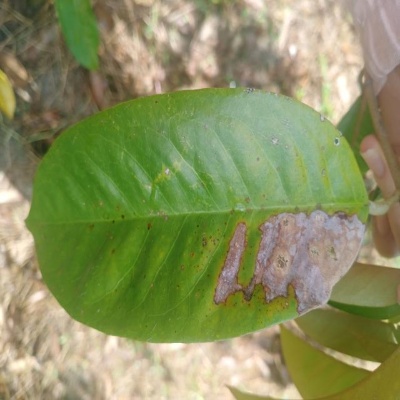
Label: Leaf_Blight